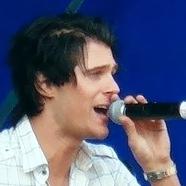
Age: 23